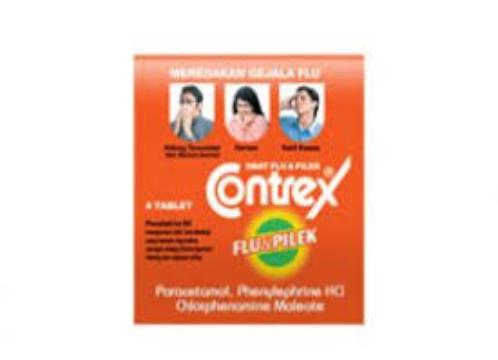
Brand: contrex
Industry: Food